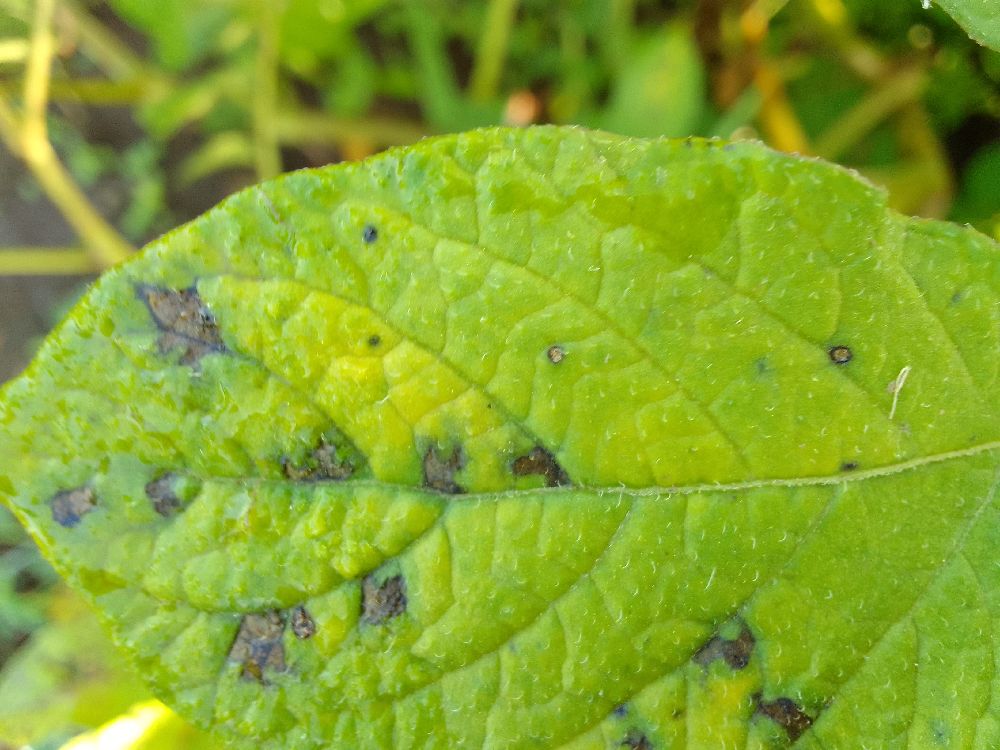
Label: Early blight